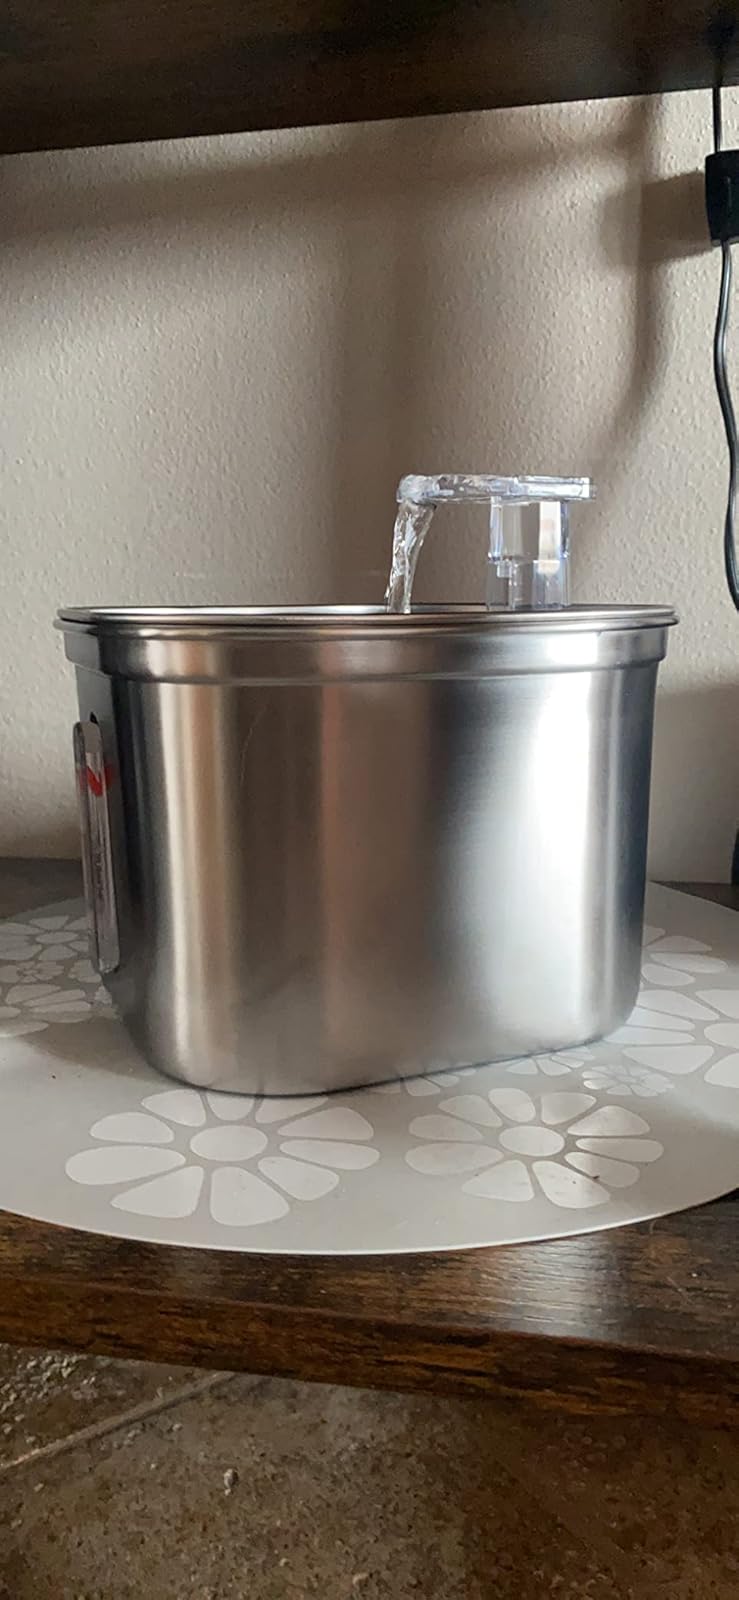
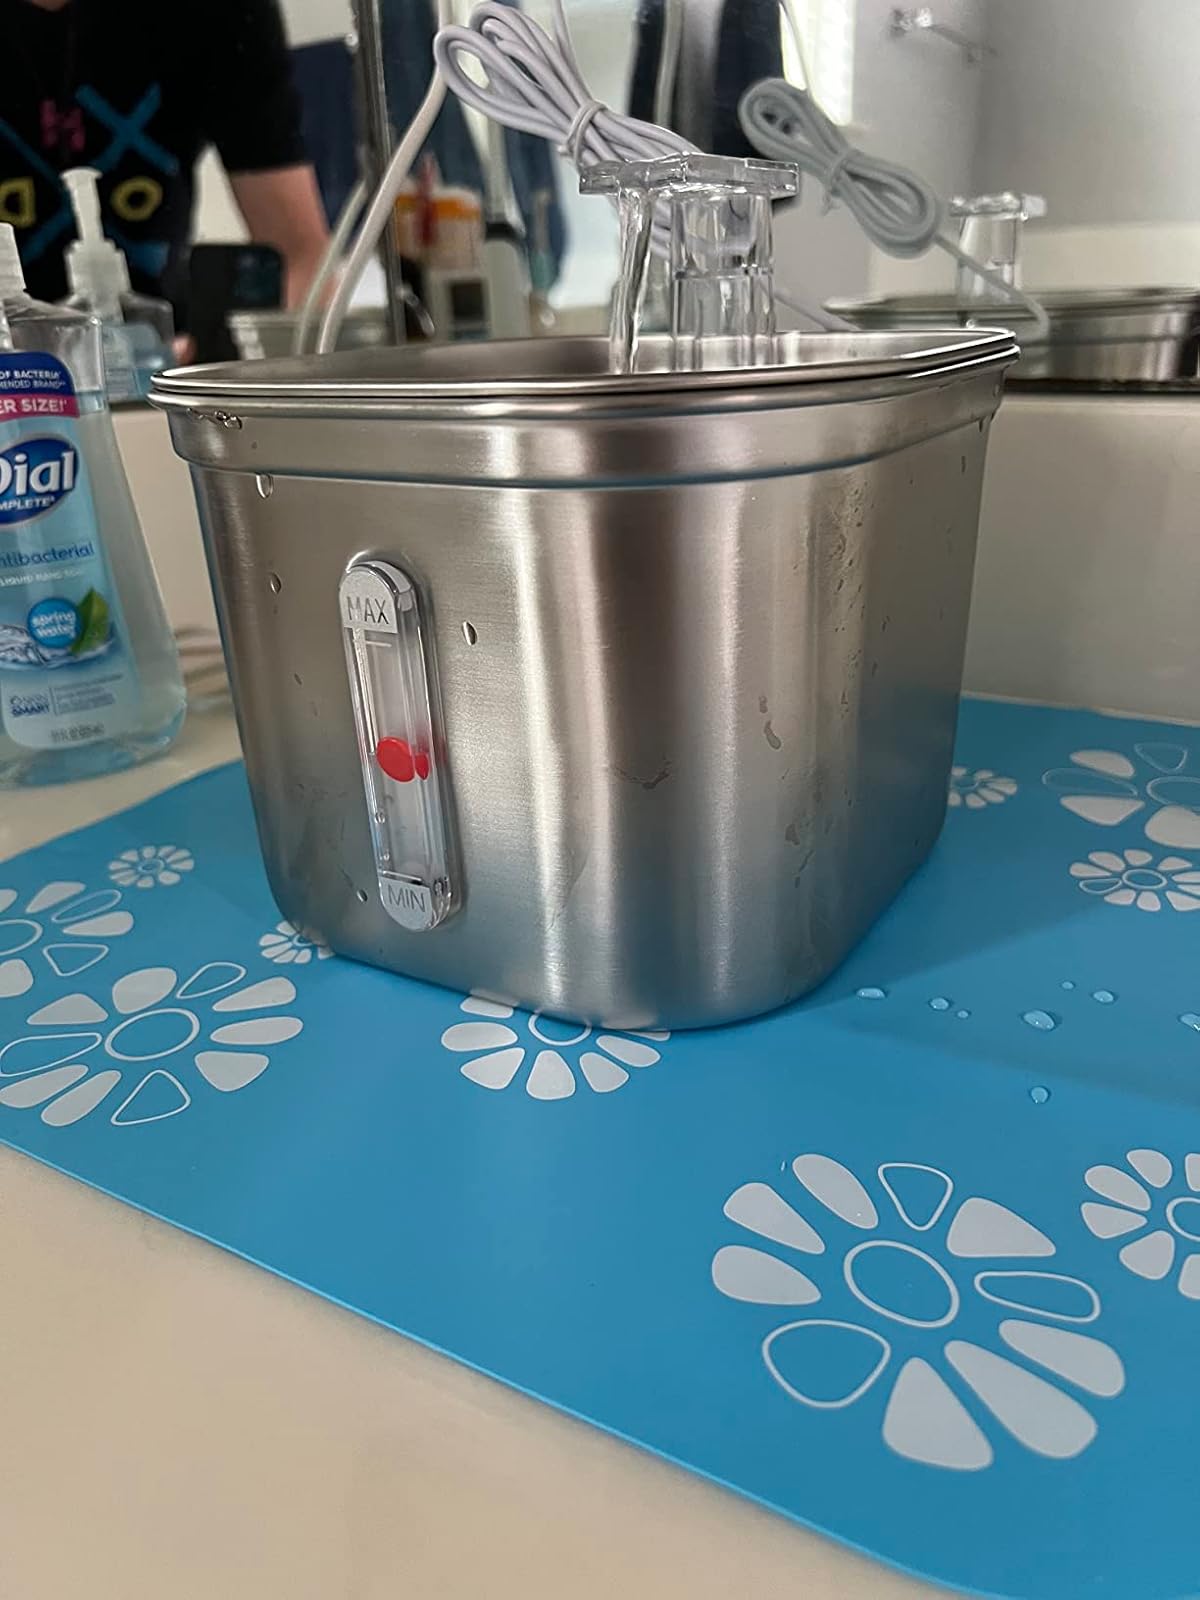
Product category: items_bowl
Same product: yes